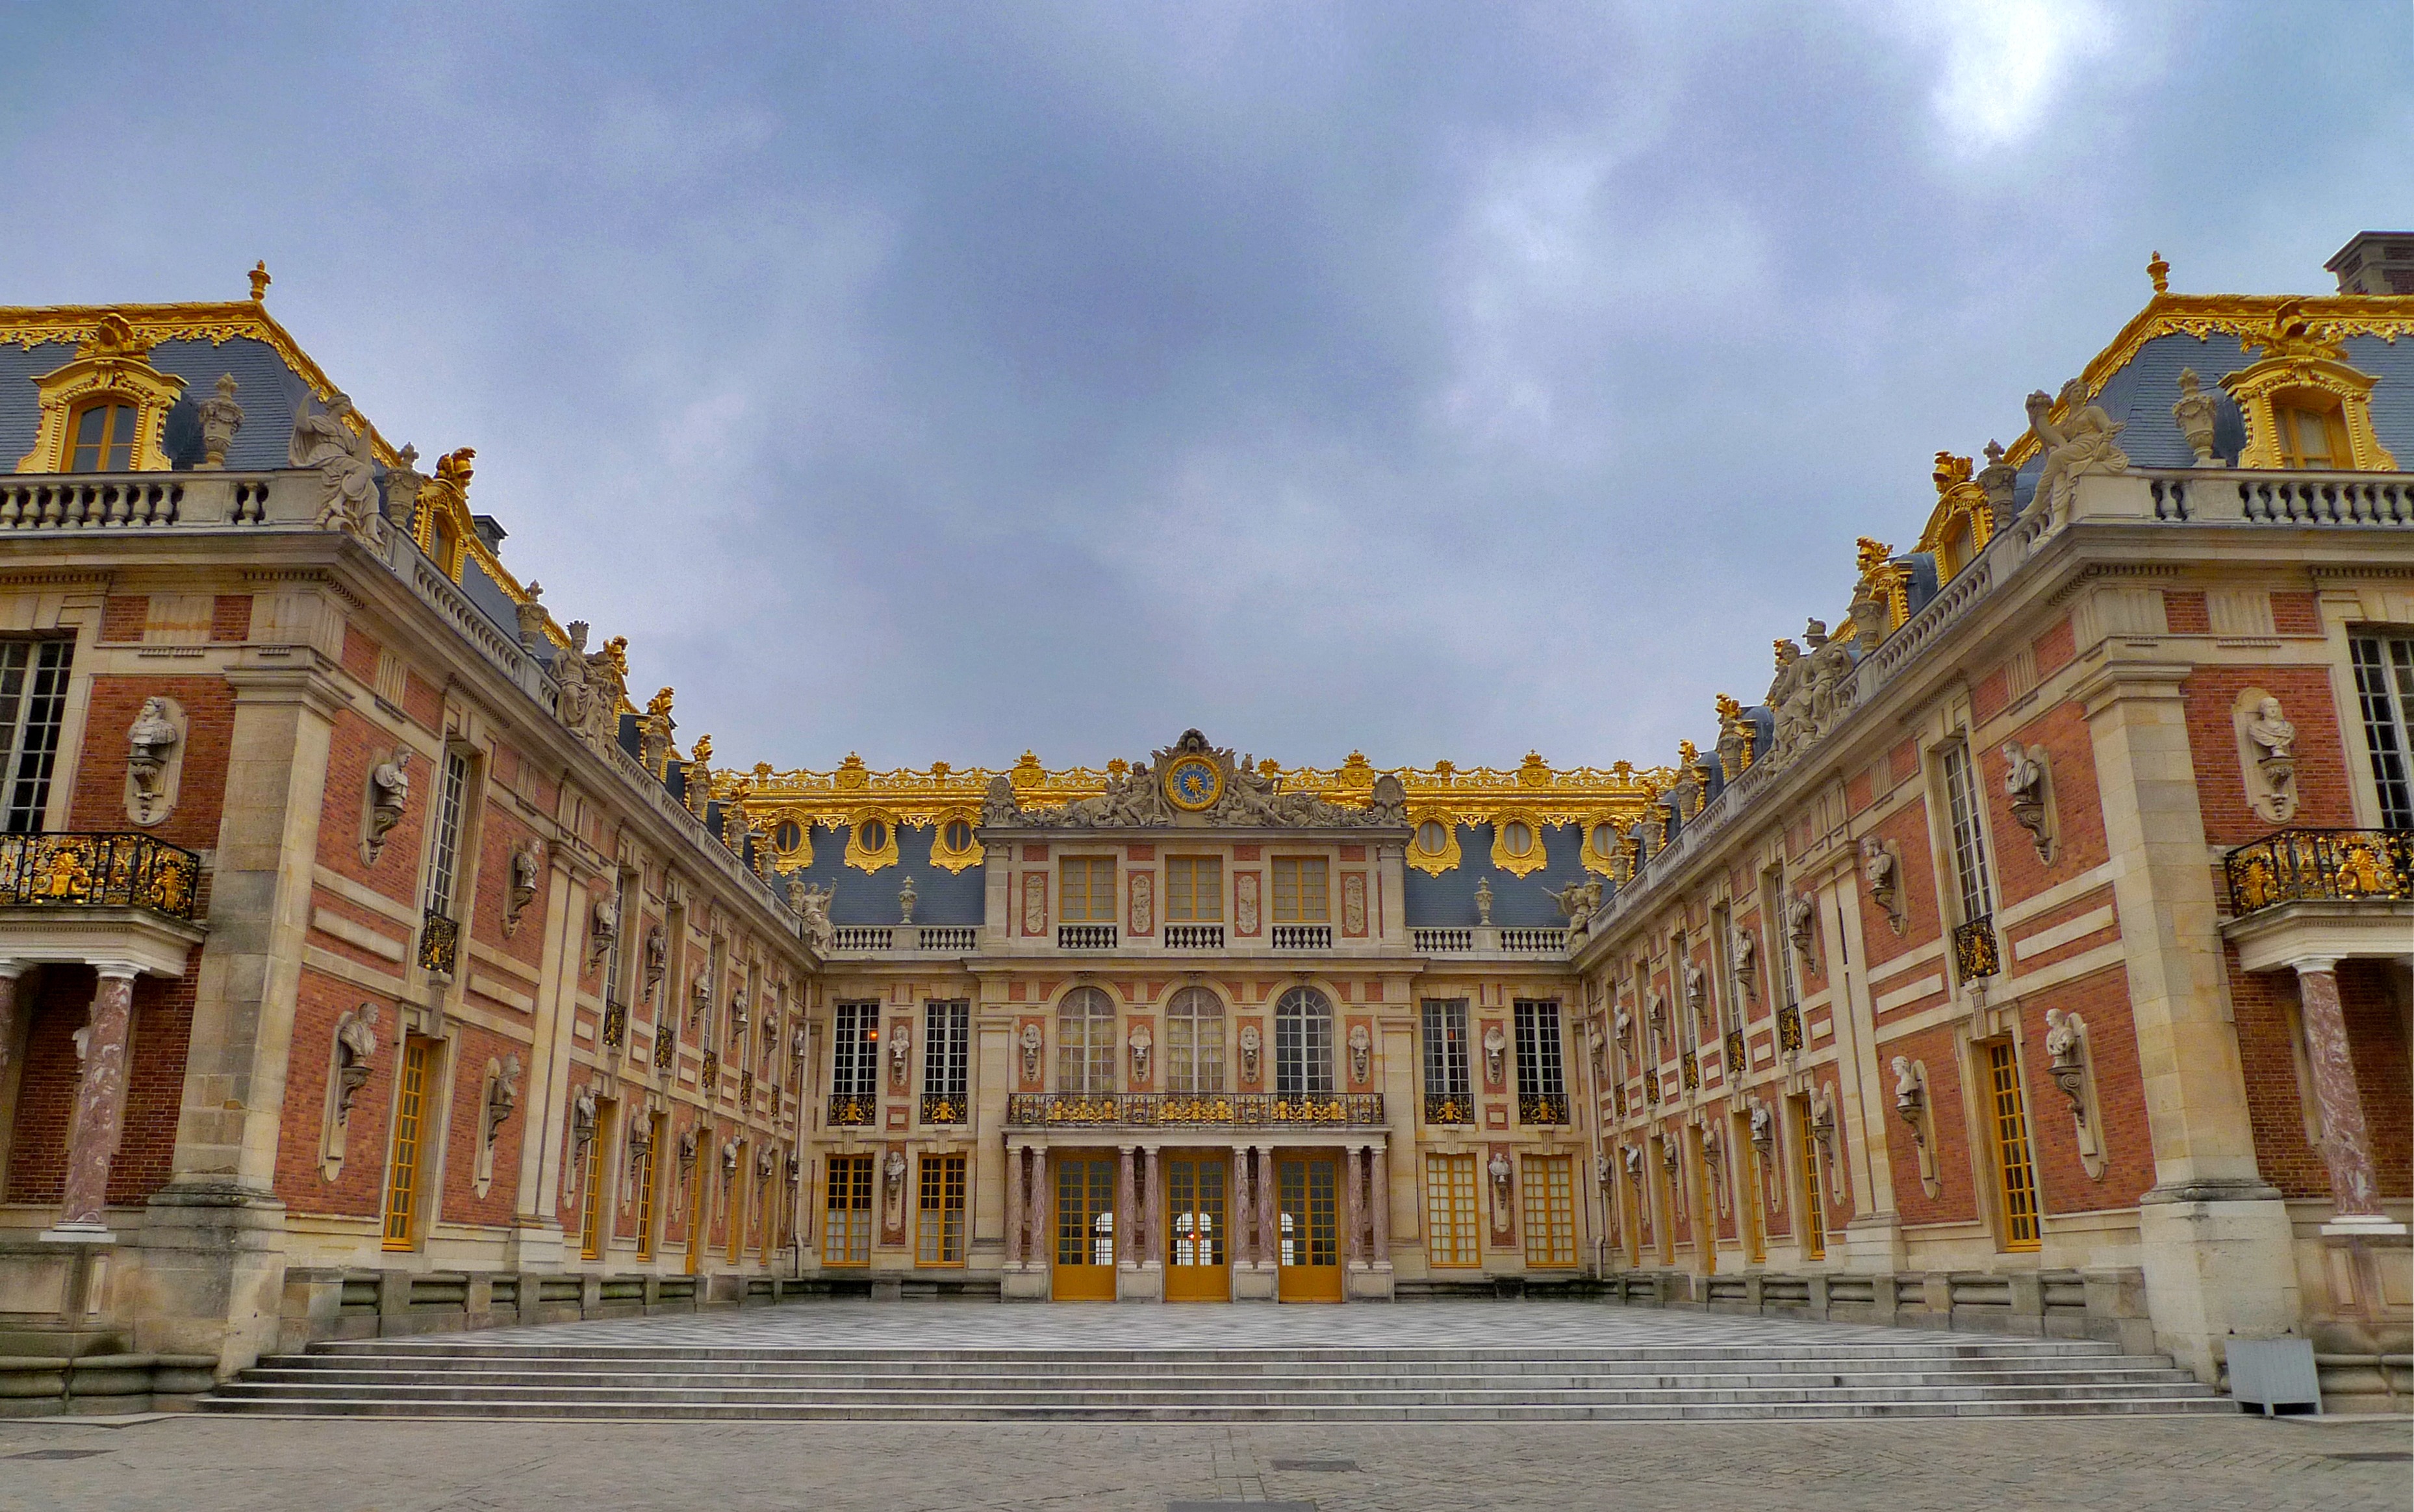
architecture, town, building, chateau, palace, cityscape, france, europe, plaza, castle, landmark, facade, tourism, town square, estate, versailles, neighbourhood, urban area, ancient history